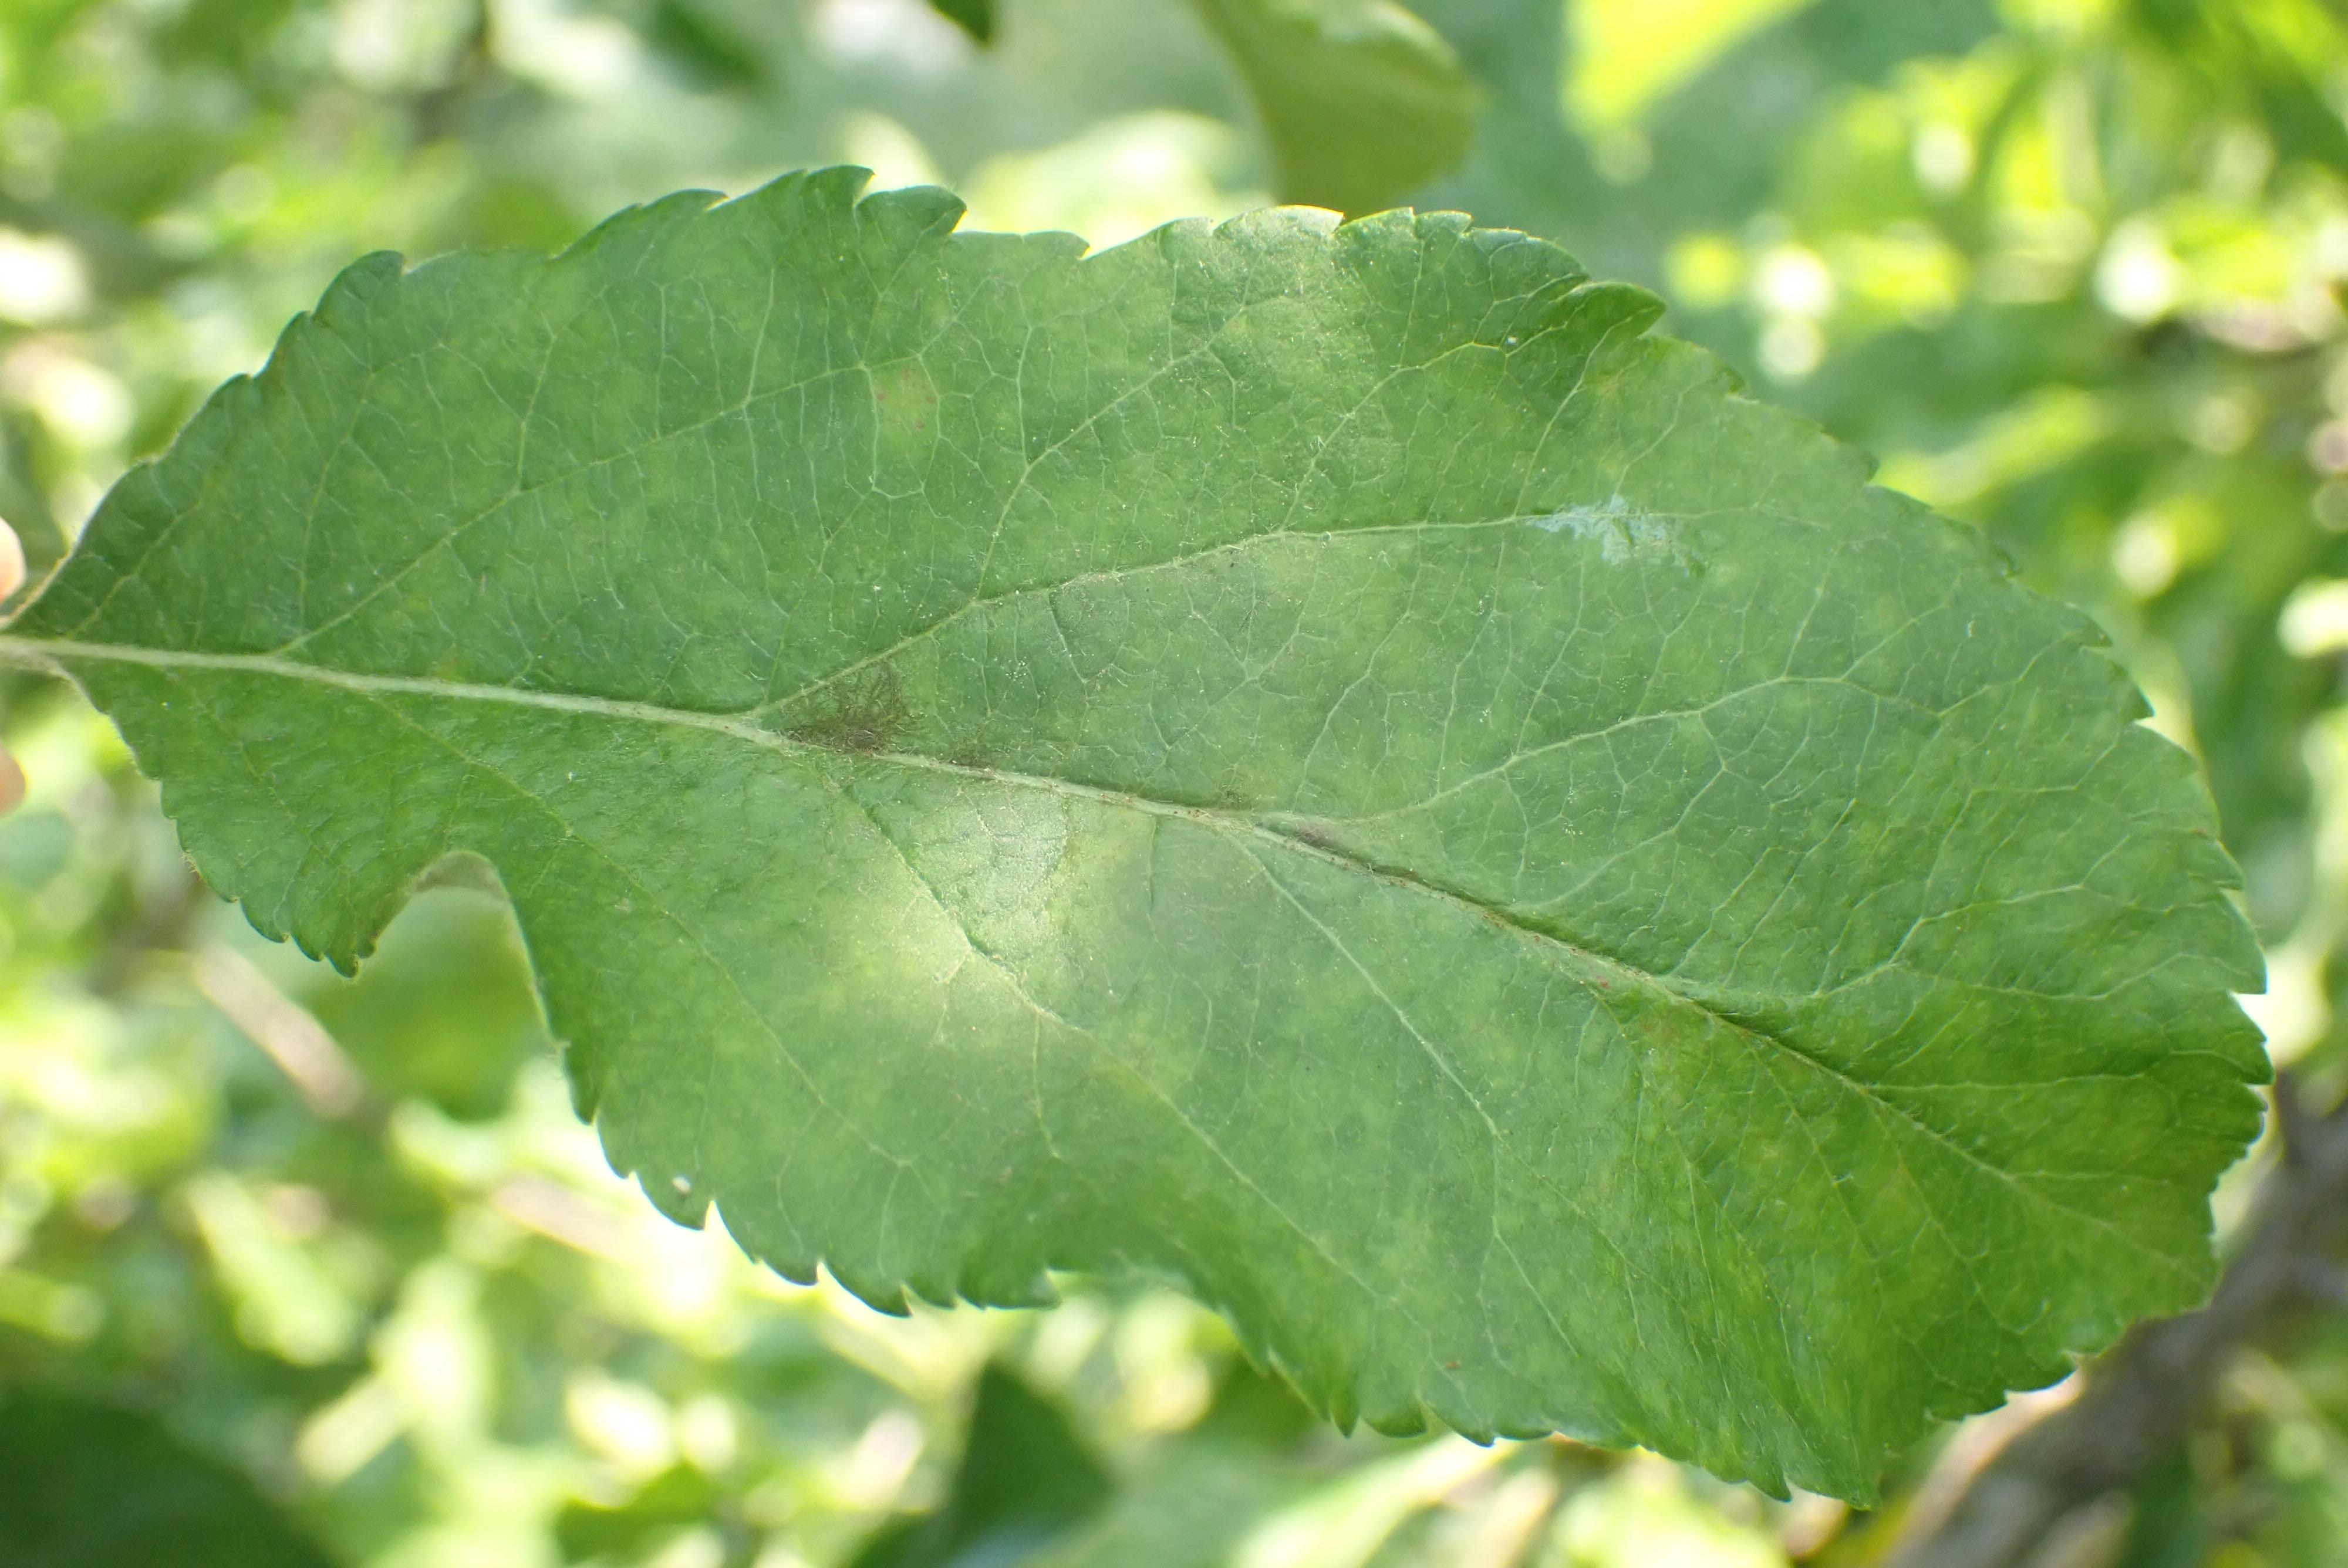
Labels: scab